Dick Thornburgh

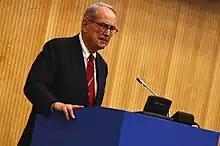
Thornburgh in 2012

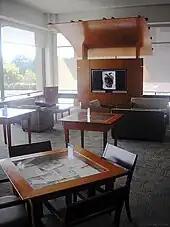
The Dick Thornburgh Room in Hillman Library showcases artifacts from the Thornburgh Archives Collection housed at the University of Pittsburgh.

After his 25 years in public service, Thornburgh re-entered private legal practice returning to K&L Gates, the law firm he originally joined in 1959. In 2002, the U.S. Bankruptcy Court in the Southern District of New York appointed him as an examiner in the WorldCom bankruptcy proceedings. His report to the court included damning criticism of Arthur Andersen, WorldCom's accounting firm, and banking giant Citigroup. The report concluded that the two companies aided WorldCom executives in committing fraud.